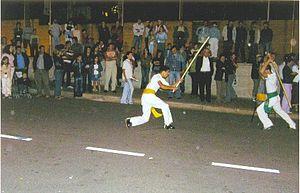
Les arts martiaux portugais englobent l'ensemble des sports de combat conçus et pratiqués au Portugal, fondés sur des règles sportives et un code moral spécifiques.